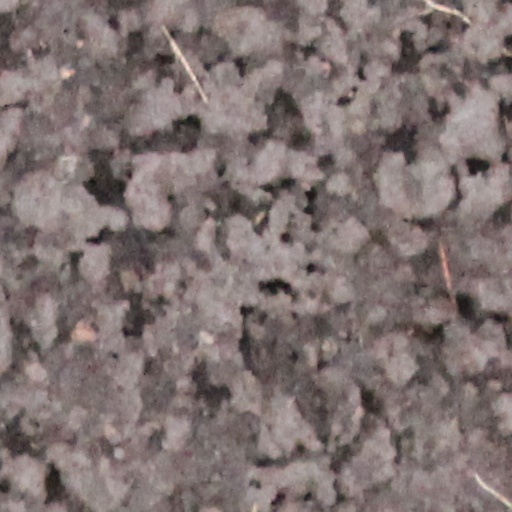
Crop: wheat